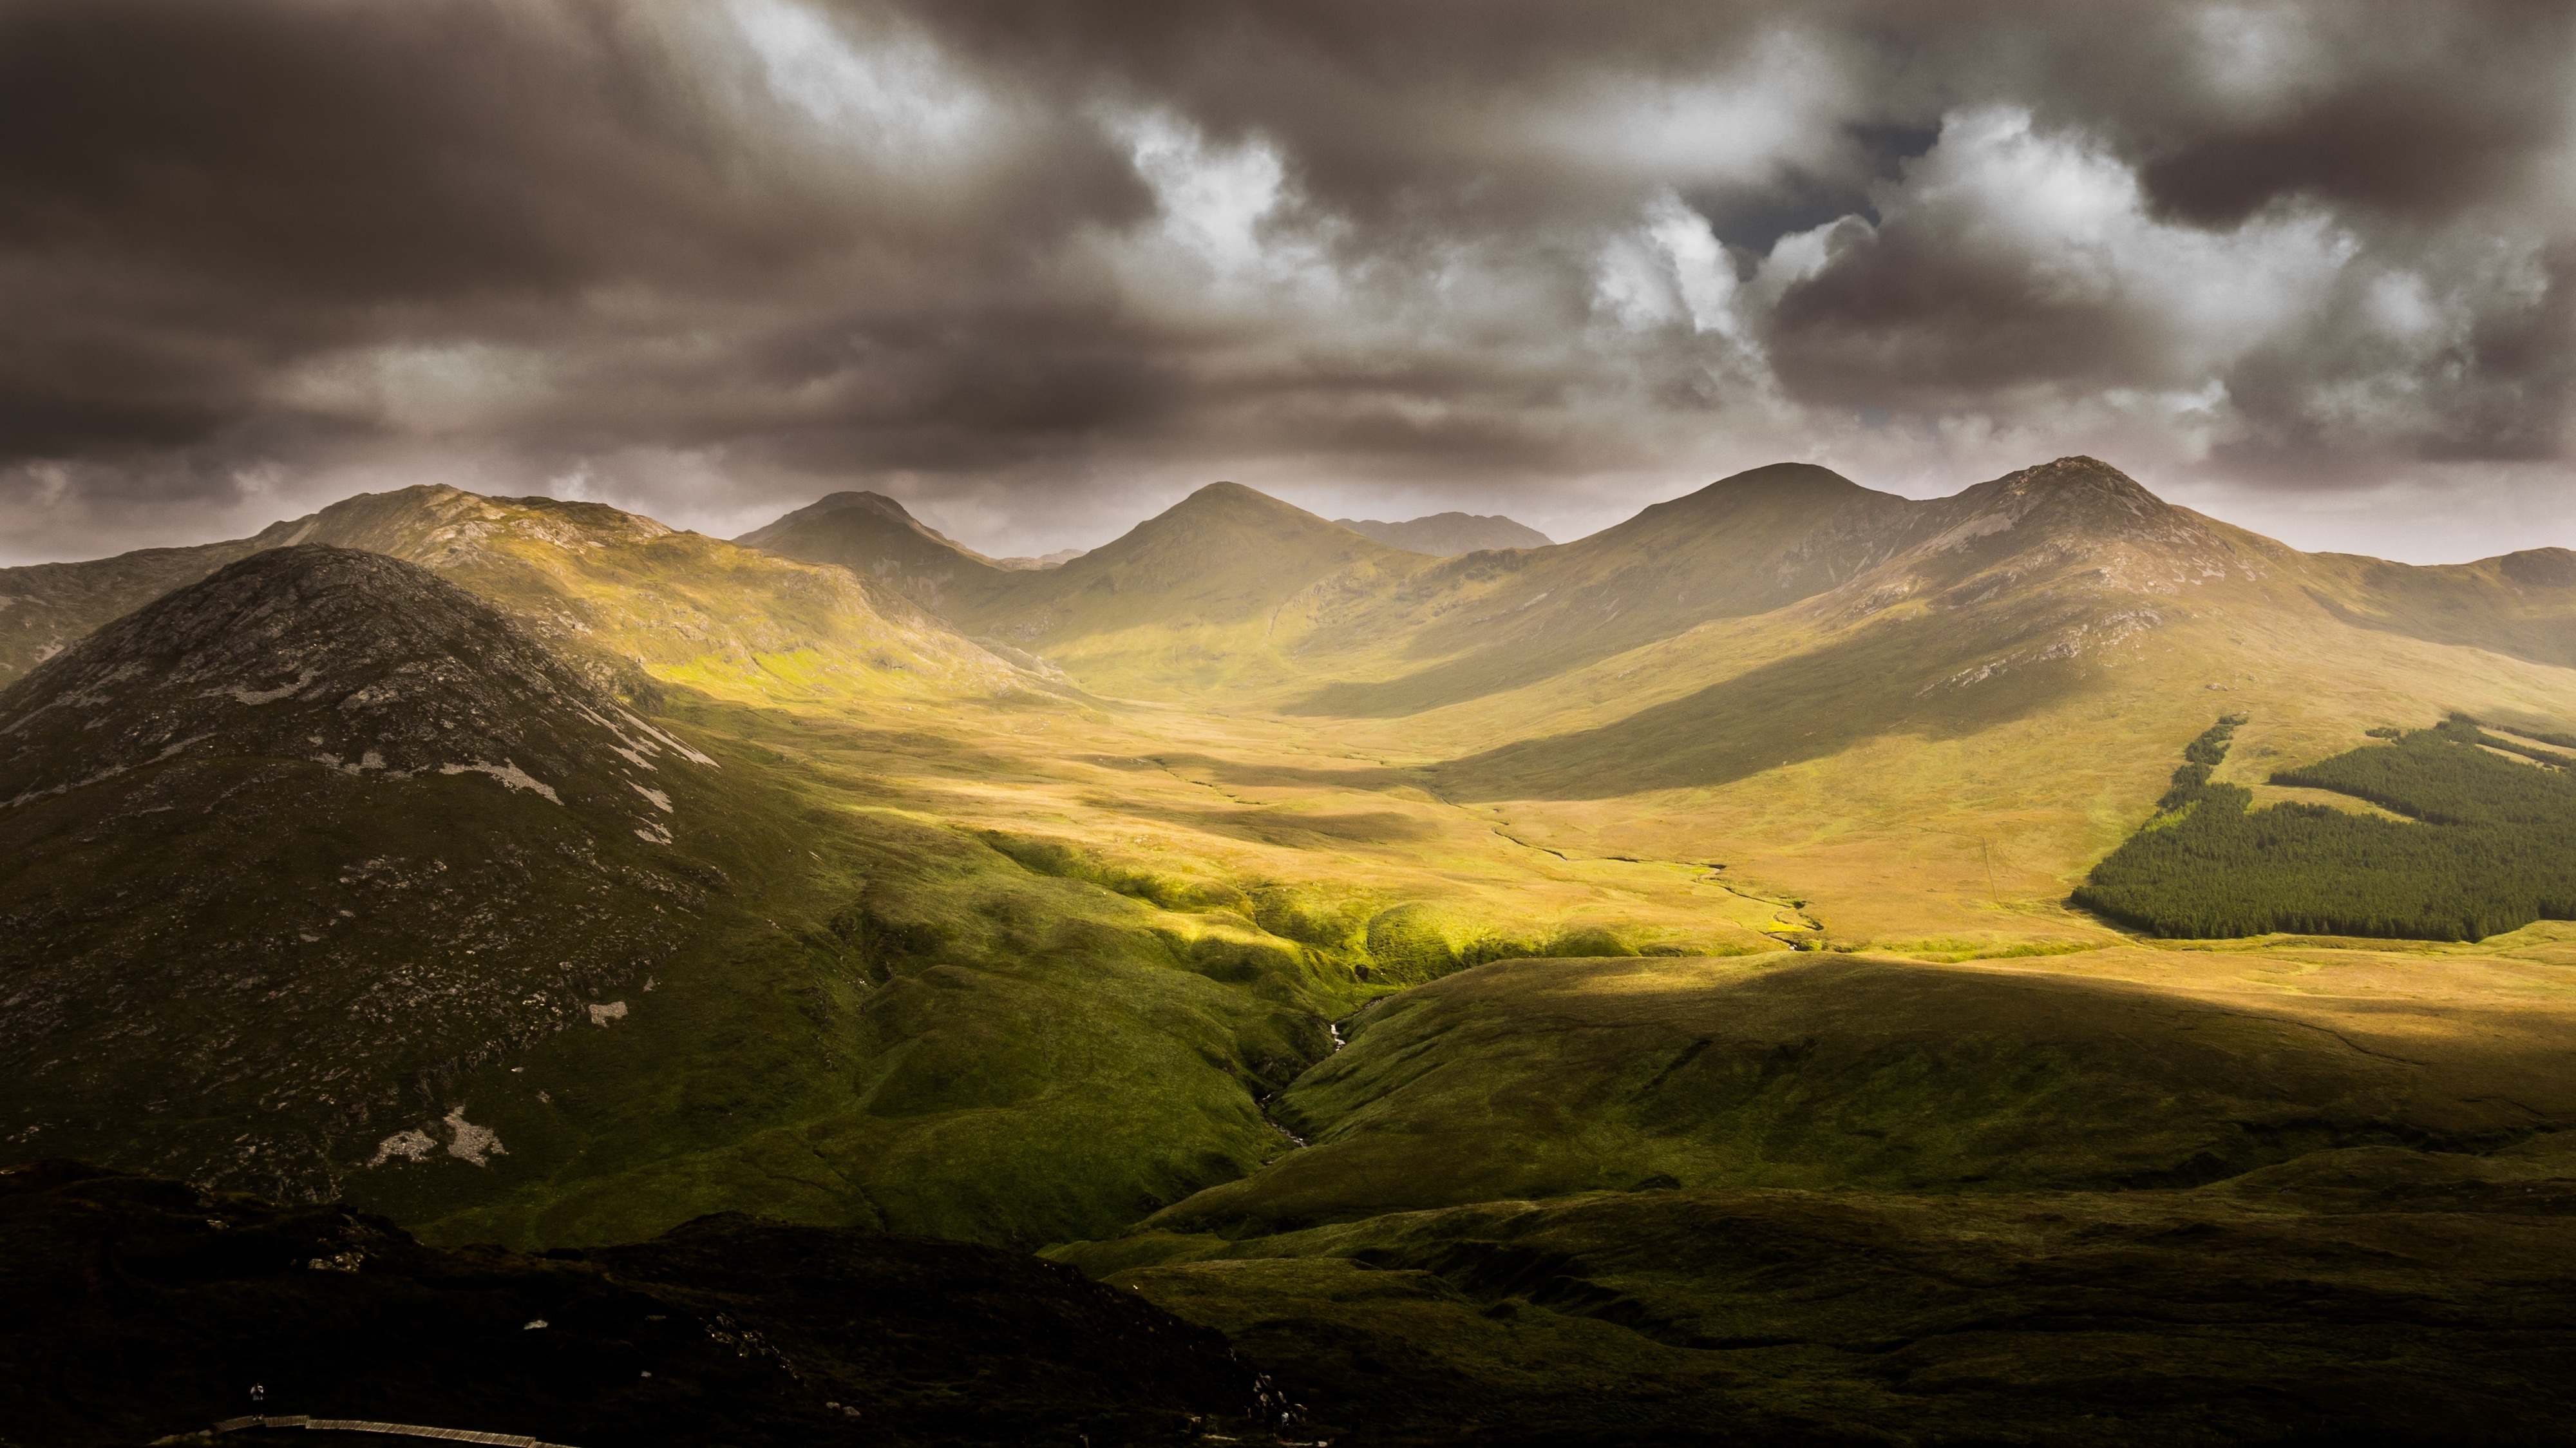
landscape, nature, grass, rock, wilderness, mountain, cloud, sky, sunrise, mist, sunlight, morning, hill, lake, dawn, valley, mountain range, travel, dusk, environment, green, reflection, high, tranquil, scenic, scenery, weather, highland, outdoors, hills, shadows, clouds, mountains, alps, landscapes, valleys, plateau, fell, loch, plains, landform, nature landscape, mountain tops, meteorological phenomenon, geographical feature, atmospheric phenomenon, mountainous landforms